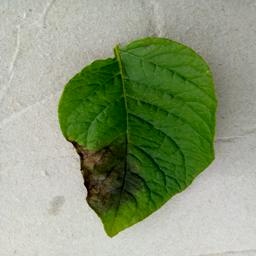
Etiqueta: Late Blight